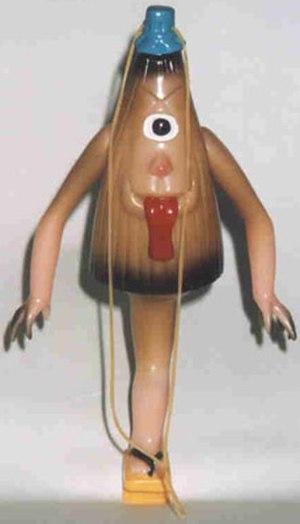
Le Kasa-Obake est un monstre du folklore japonais, qui représente une ombrelle dotée d'un œil, de deux bras et se tenant sur une unique jambe.